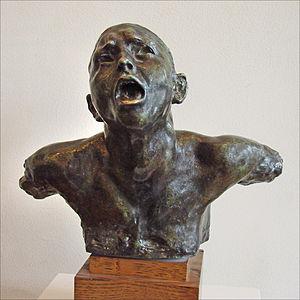
Être et Temps est une œuvre du philosophe allemand Martin Heidegger publiée en 1927 dans les Annales de philosophie et de recherche phénoménologique éditées par Edmund Husserl. Bien qu'écrit rapidement, et jamais terminé, ce livre eu égard aux ambitions de son introduction, est un des livres marquants de la pensée du XXᵉ siècle. Il est aussi l'ouvrage le plus connu de ce philosophe dont l'œuvre comportera environ 110 ouvrages dans l'édition intégrale allemande la « Gesamtausgabe ».
En philosophie, parler d'Être humain, en lieu et place du terme générique d'« homme », c'est emprunter la voie qui tente de répondre à la question centrale en toute anthropologie telle qu'elle a été formulée par Emmanuel Kant, dans le sens où il se la posait, « Qu'est-ce que l'homme ? » « Was ist der Mensch ».
Dans ses premières explorations du phénomène de l'existence, Martin Heidegger s'est particulièrement inspiré du grand réformateur Martin Luther, à qui il attribue le mérite d'avoir ouvert, accessoirement à sa visée théologique, la voie à ce qu'il appelait, à cette époque, une « science originaire de la vie ». Bien que les références explicites textuelles à Luther soient peu nombreuses, les commentateurs s'accordent à lui reconnaître une influence souterraine importante, chez un philosophe, qui de son côté, n'a pas hésité à qualifier le jeune Luther d'accompagnateur Begleiter. Heidegger confie dans la préface du dernier cours de Fribourg en 1923 Mon compagnon de route dans la recherche fut le jeune Luther et mon modèle Aristote que le premier haïssait.
La Finitude qualifie, dans le langage courant, ce qui est fini, le caractère de toute chose qui possède une limite au moins sous un certain rapport ; pour l'être humain, dont l'existence est limitée par la mort, la finitude s'entend principalement, mais pas seulement, par rapport au temps : c'est donc un trait, voire une définition, de sa condition essentiellement mortelle. Mais la finitude concerne également les limitations de nos facultés, et, en particulier, de notre faculté de connaître. Le courant humaniste, notamment son plus illustre représentant Kant, qui met au premier plan de ses préoccupations le développement des qualités essentielles de l'être humain et sa capacité d'auto-détermination va avoir à résoudre l'aporie que lui impose la prise en compte de la finitude concrète des capacités humaines. Considérée sous le rapport de la fragilité de notre condition, éphémère et changeante, à notre opacité, la finitude s'oppose à l'immuable ainsi qu'à la transparence.
Dans son ouvrage Être et Temps, Martin Heidegger, réserve à l'être humain, c'est-à-dire au seul Dasein, comme il est désigné dans cet ouvrage, l'expression d'« existence » pour distinguer son mode d'être de celui de tous les autres « étants ».